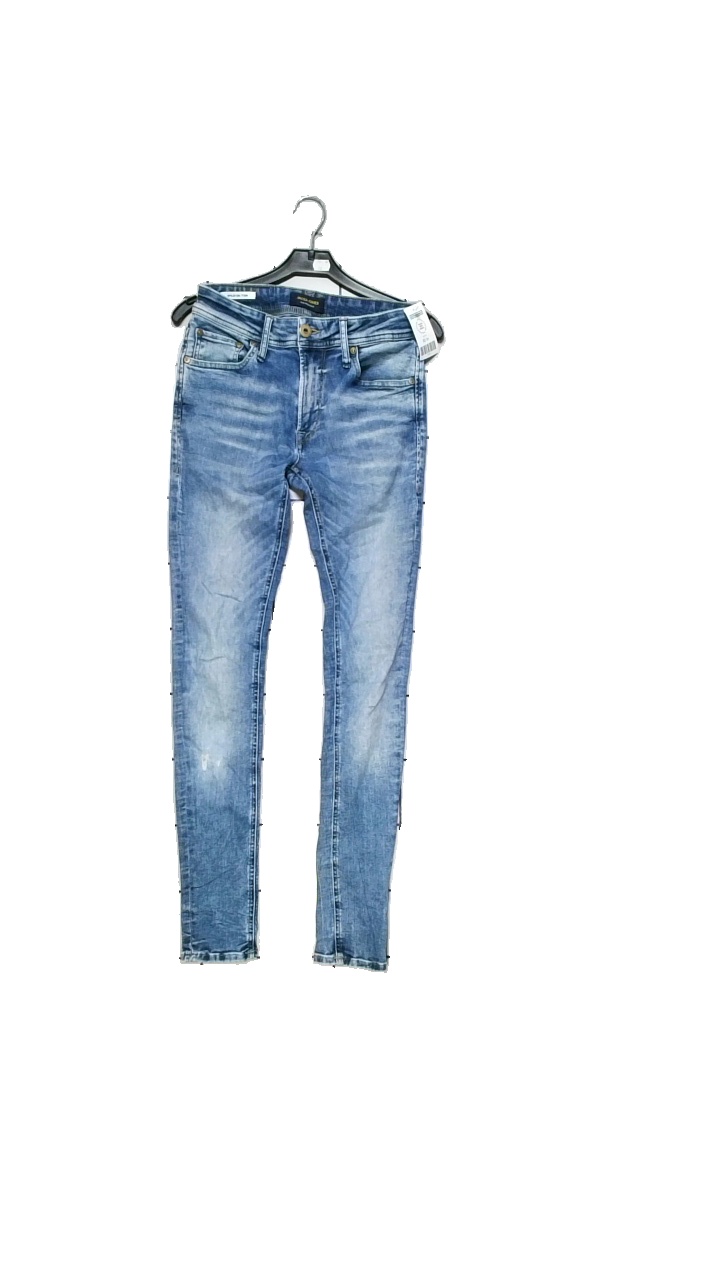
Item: Jeans (Unisex)
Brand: Jack And Jones
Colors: Blue
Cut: Tight
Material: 90% Bomull, 8% Polyester, 2% Elastan
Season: All
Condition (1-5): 3
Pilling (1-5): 3
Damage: -
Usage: Reuse
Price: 50-100